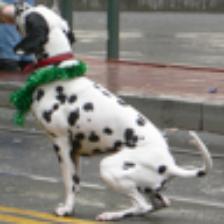
Label: NonHuman